Wakimoto Station

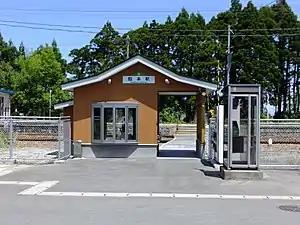
Wakimoto Station in May 2018

is a railway station on the Oga Line in the city of Oga, Akita Prefecture, Japan, operated by East Japan Railway Company (JR East).